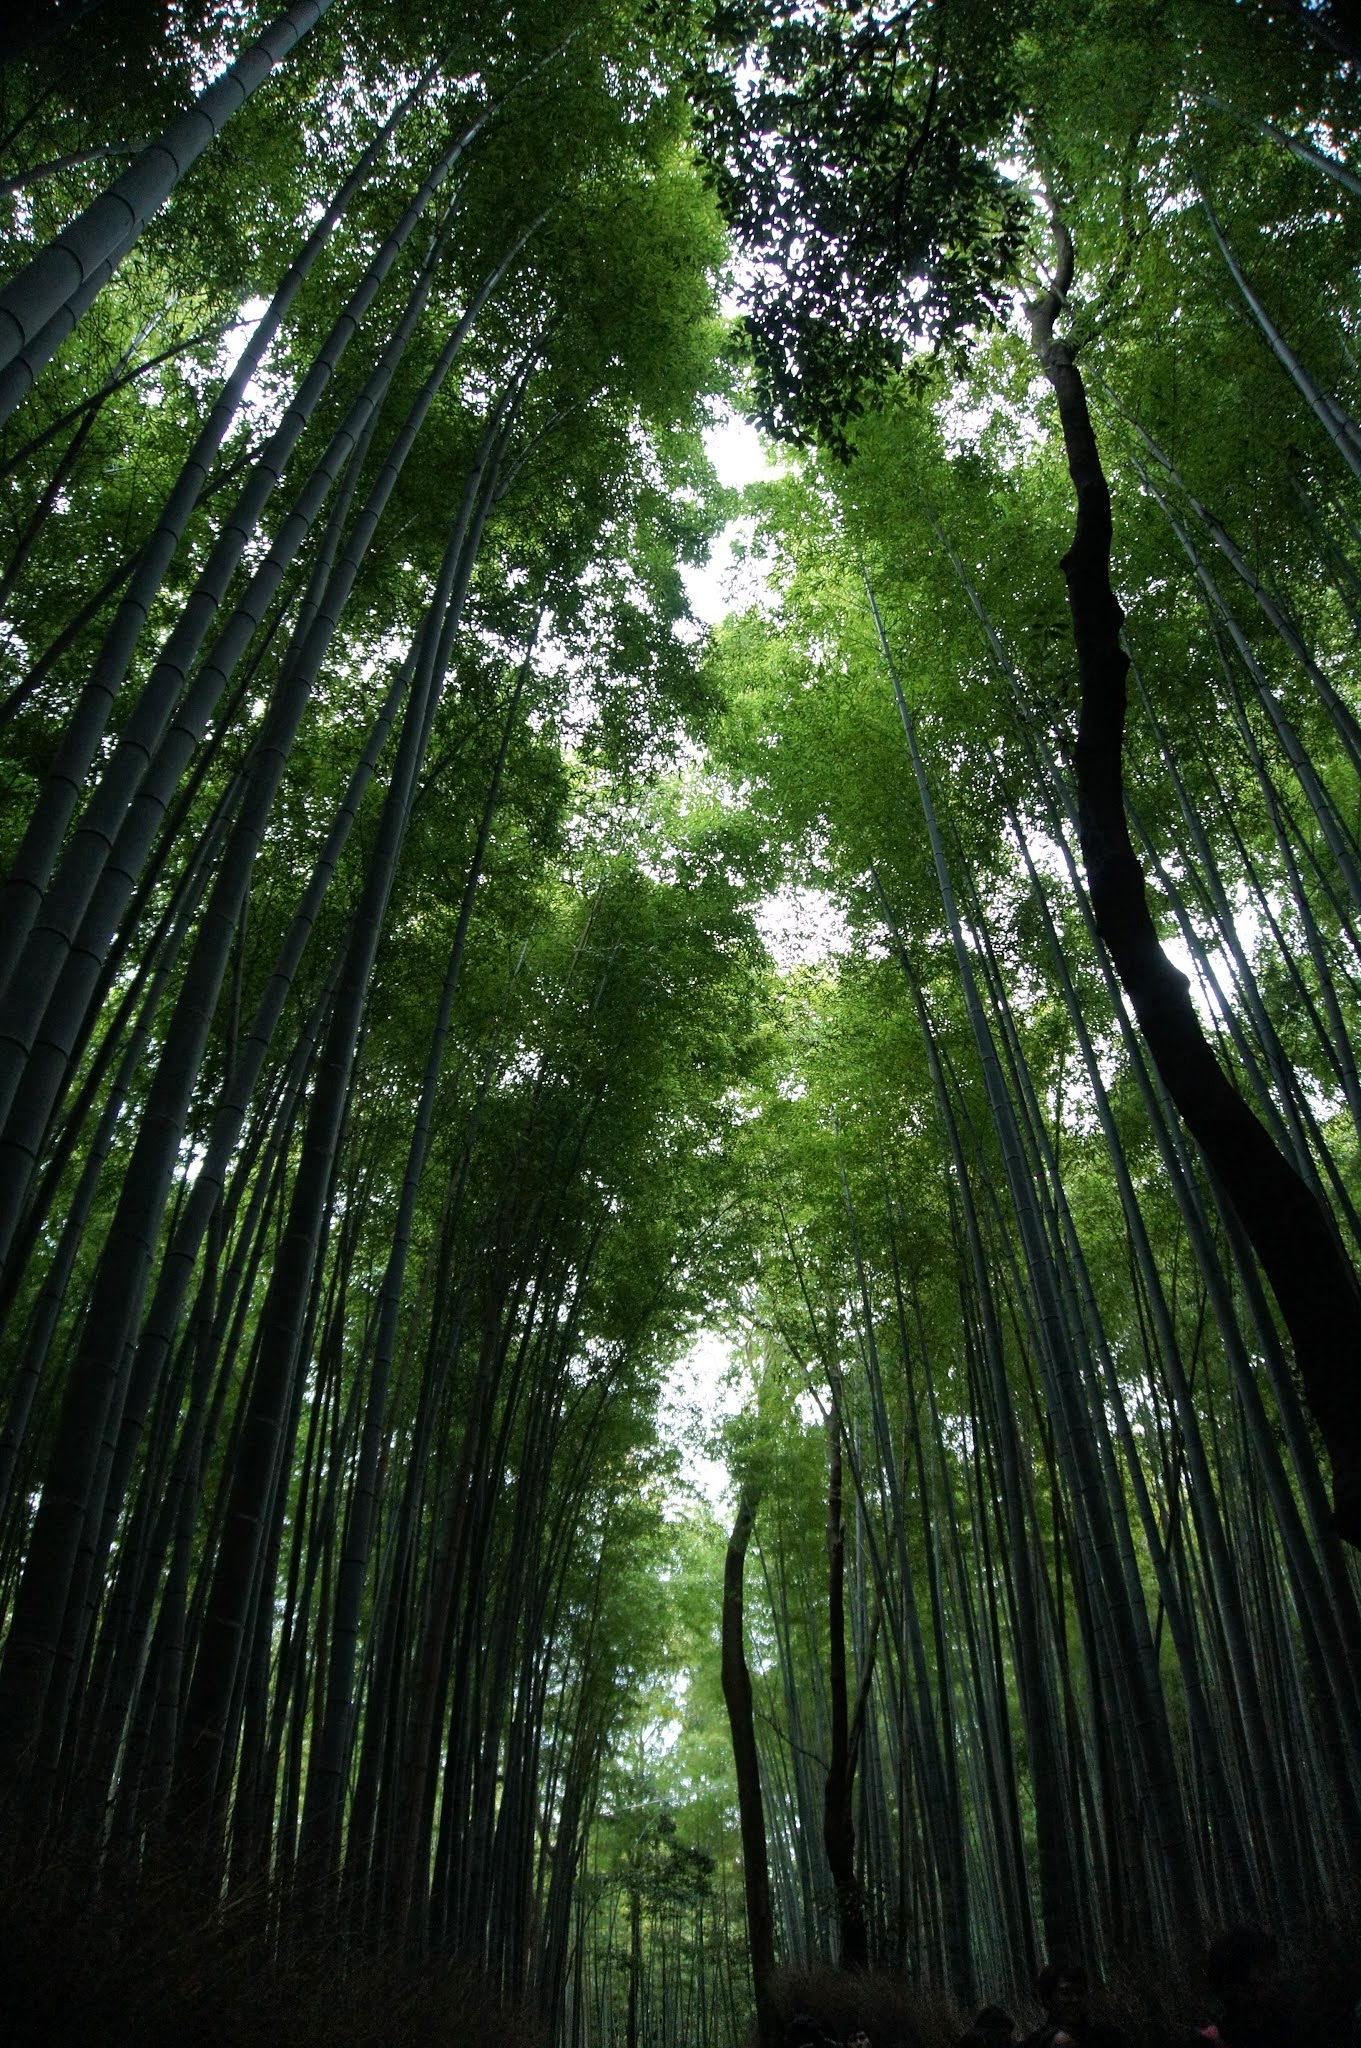
landscape, tree, nature, forest, grass, branch, light, plant, sunlight, leaf, flower, green, jungle, shadow, botany, woods, rainforest, woodland, habitat, bamboo, ecosystem, old growth forest, natural environment, plant stem, woody plant, arecales